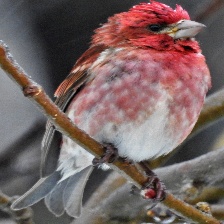
Species: PURPLE FINCH
Scientific name: HAEMORHOUS PURPUREUS
ImageNet parent category: house_finch